Westlake Avenue

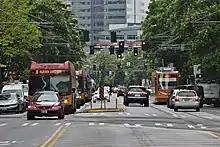
Looking northbound from Virginia Street

Westlake Avenue is a major street in Seattle, Washington, connecting Downtown Seattle to the neighborhoods of South Lake Union, Westlake and northeastern Queen Anne. The street runs north–south along the west side of Lake Union for from McGraw Square to the Fremont Bridge.